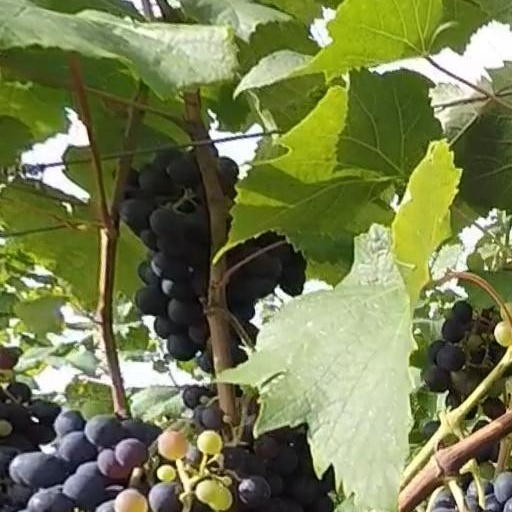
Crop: grape